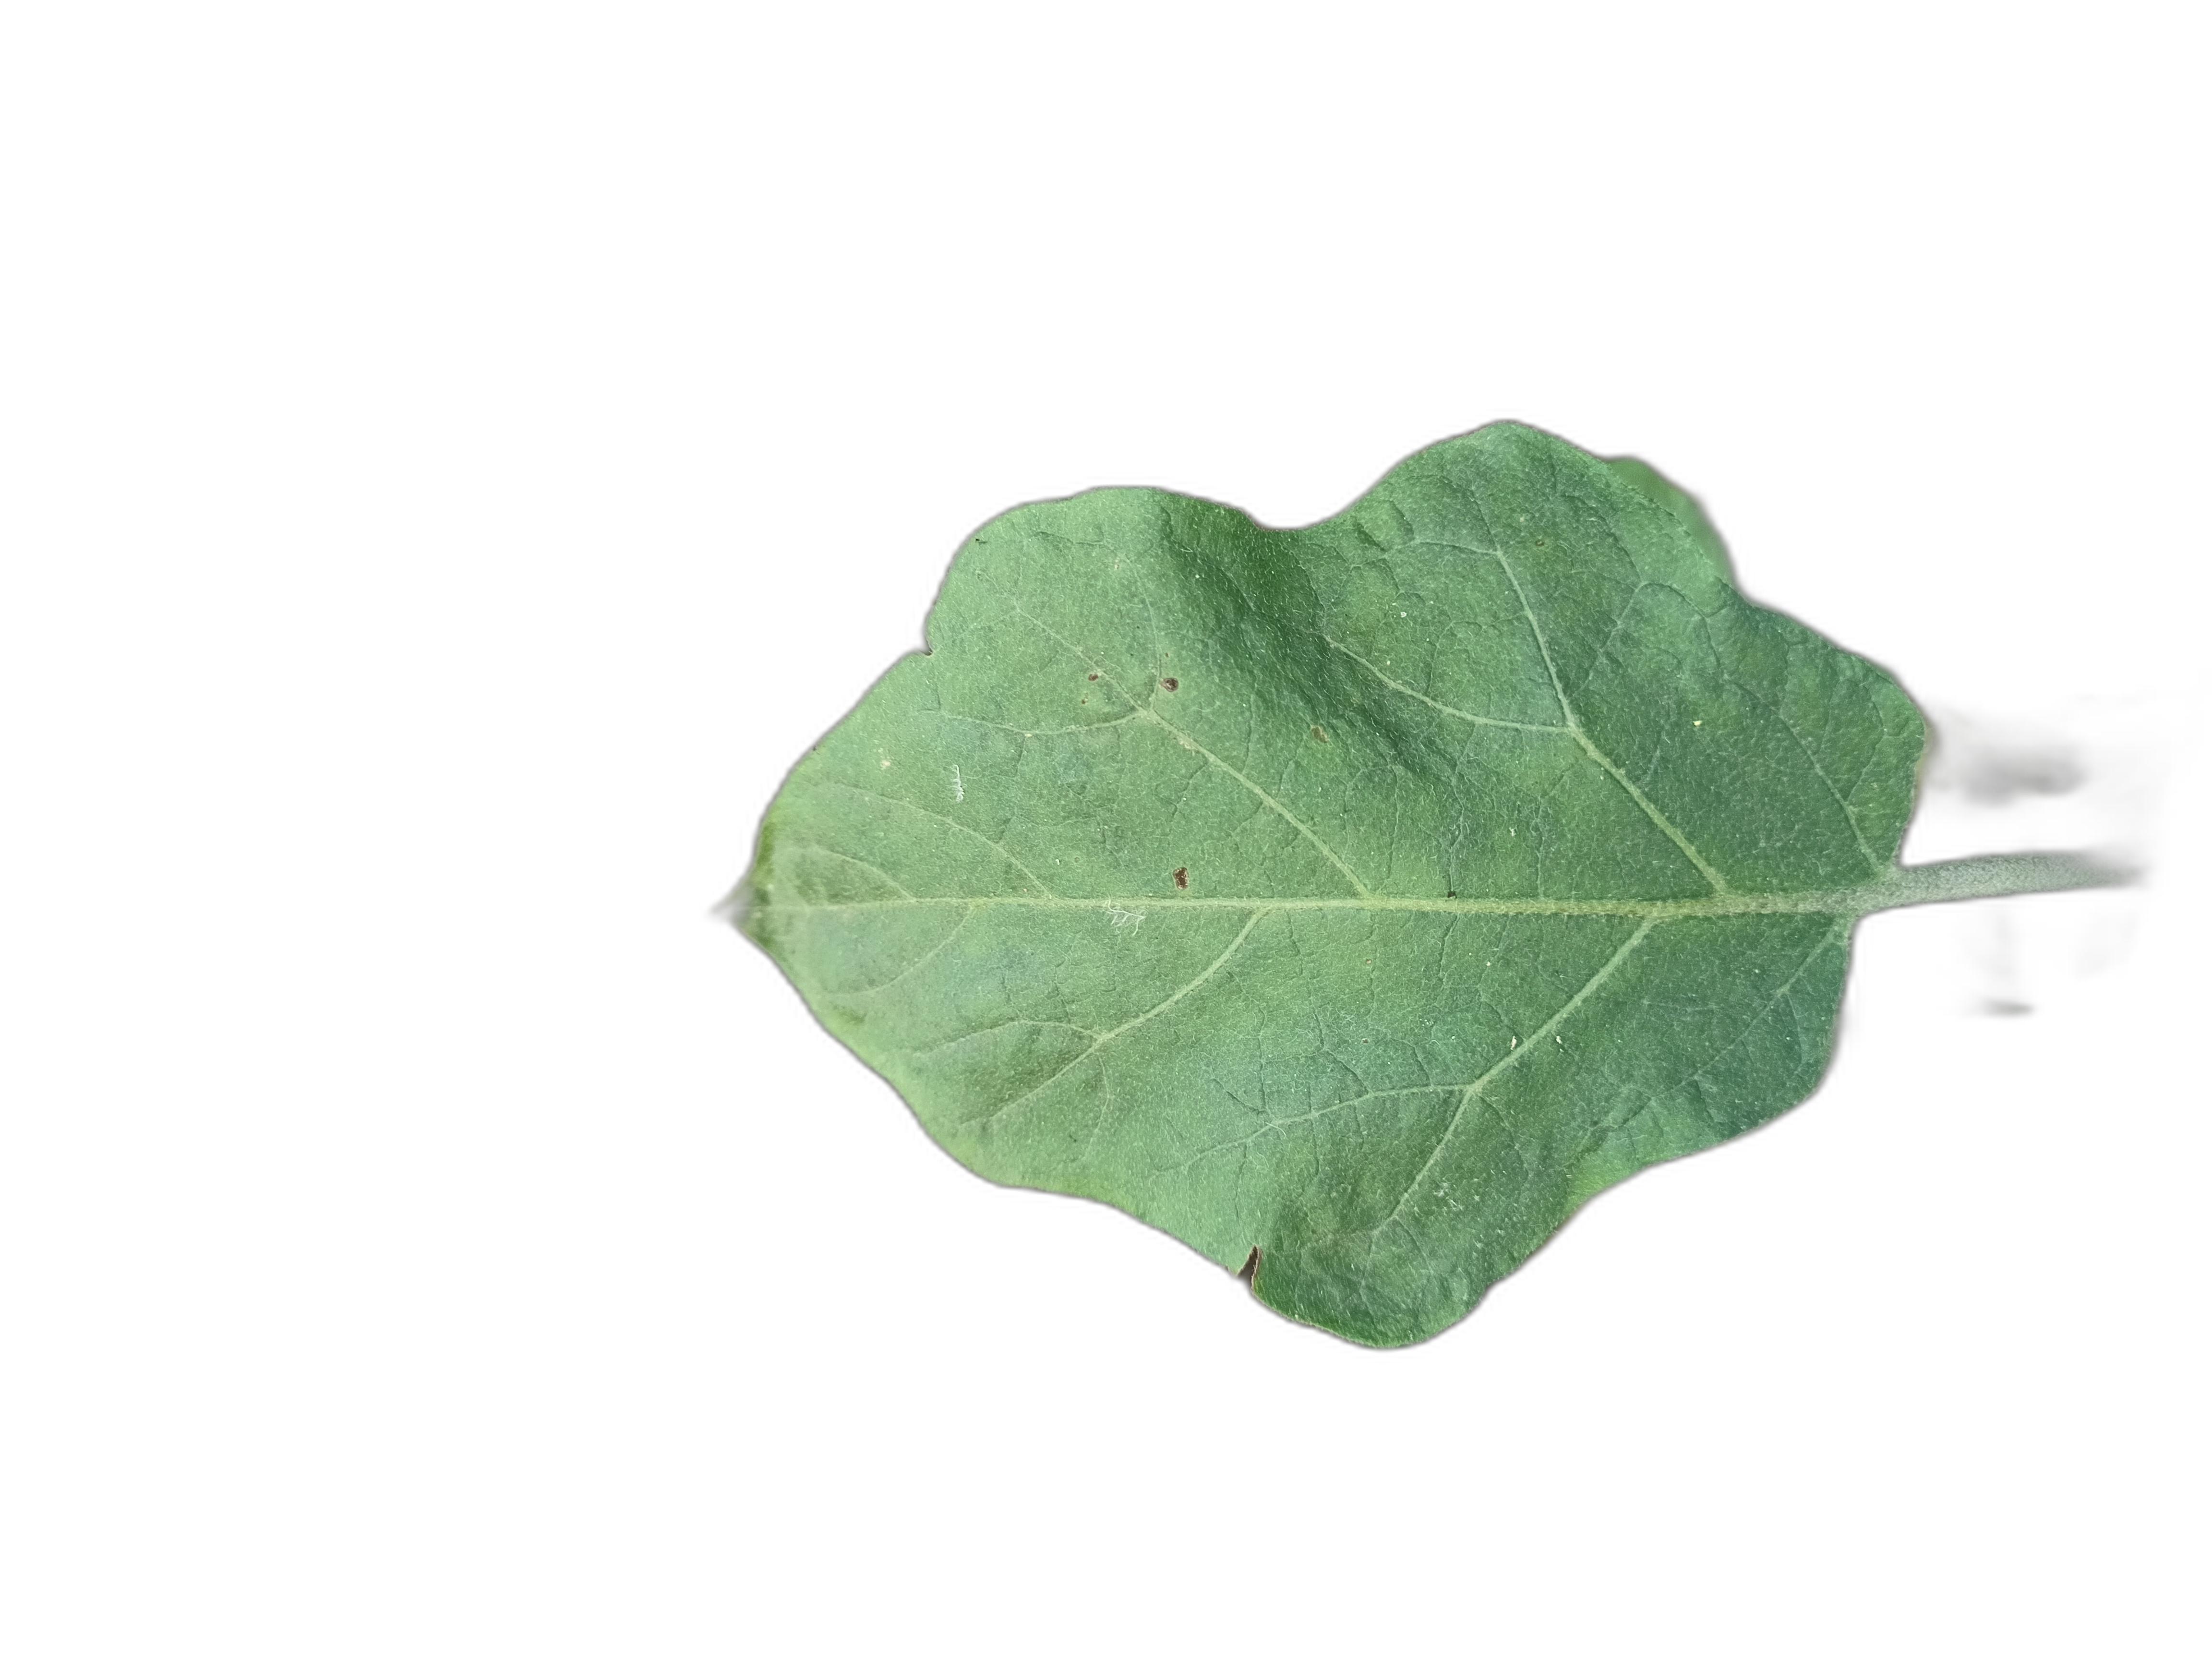
Label: Healthy Leaf